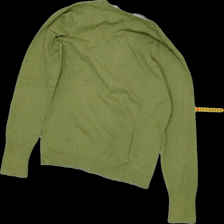
View: back
Type: Sweater
Category: Ladies
Brand: Esprit
Colors: Green
Material: 85% Cotton 15% Acry
Pattern: Plain
Cut: Regular
Size: L
Season: All
Trend: No trend
Stains: No
Price range: <50
Recommended usage: Export
Comment: washed out